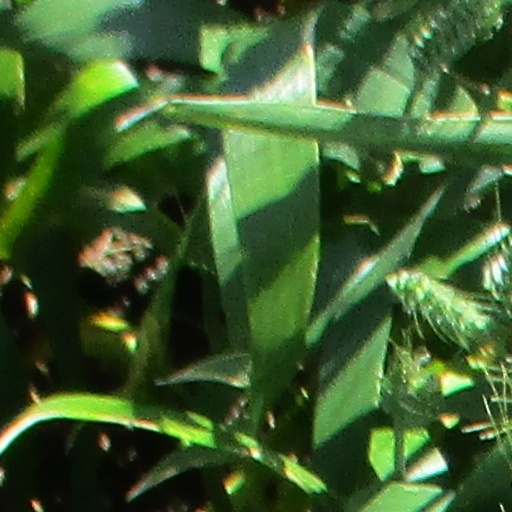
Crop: wheat